Bronisław Kentzer

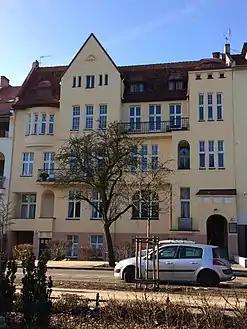
Tenement at 7 20 Stycznia 1920 street

This firm, with solid financial foundations, was relied upon by most of the businessmen. From 1927 onwards, Bronisław and his brothers Jan and Tadeusz were members of the "Bydgoski Dom Towarowy" ("Bydgoszcz Department Store"), one of the largest companies in Western Poland. Bronisław owned shares in other companies, such as "Hübner i Ska", a beetroot syrup factory in Smolno near Toruń.